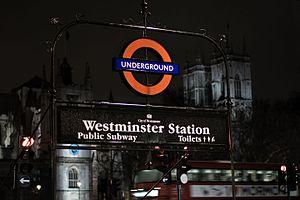
Logo de la station Westminster du métro de Londres, Royaume-Uni.